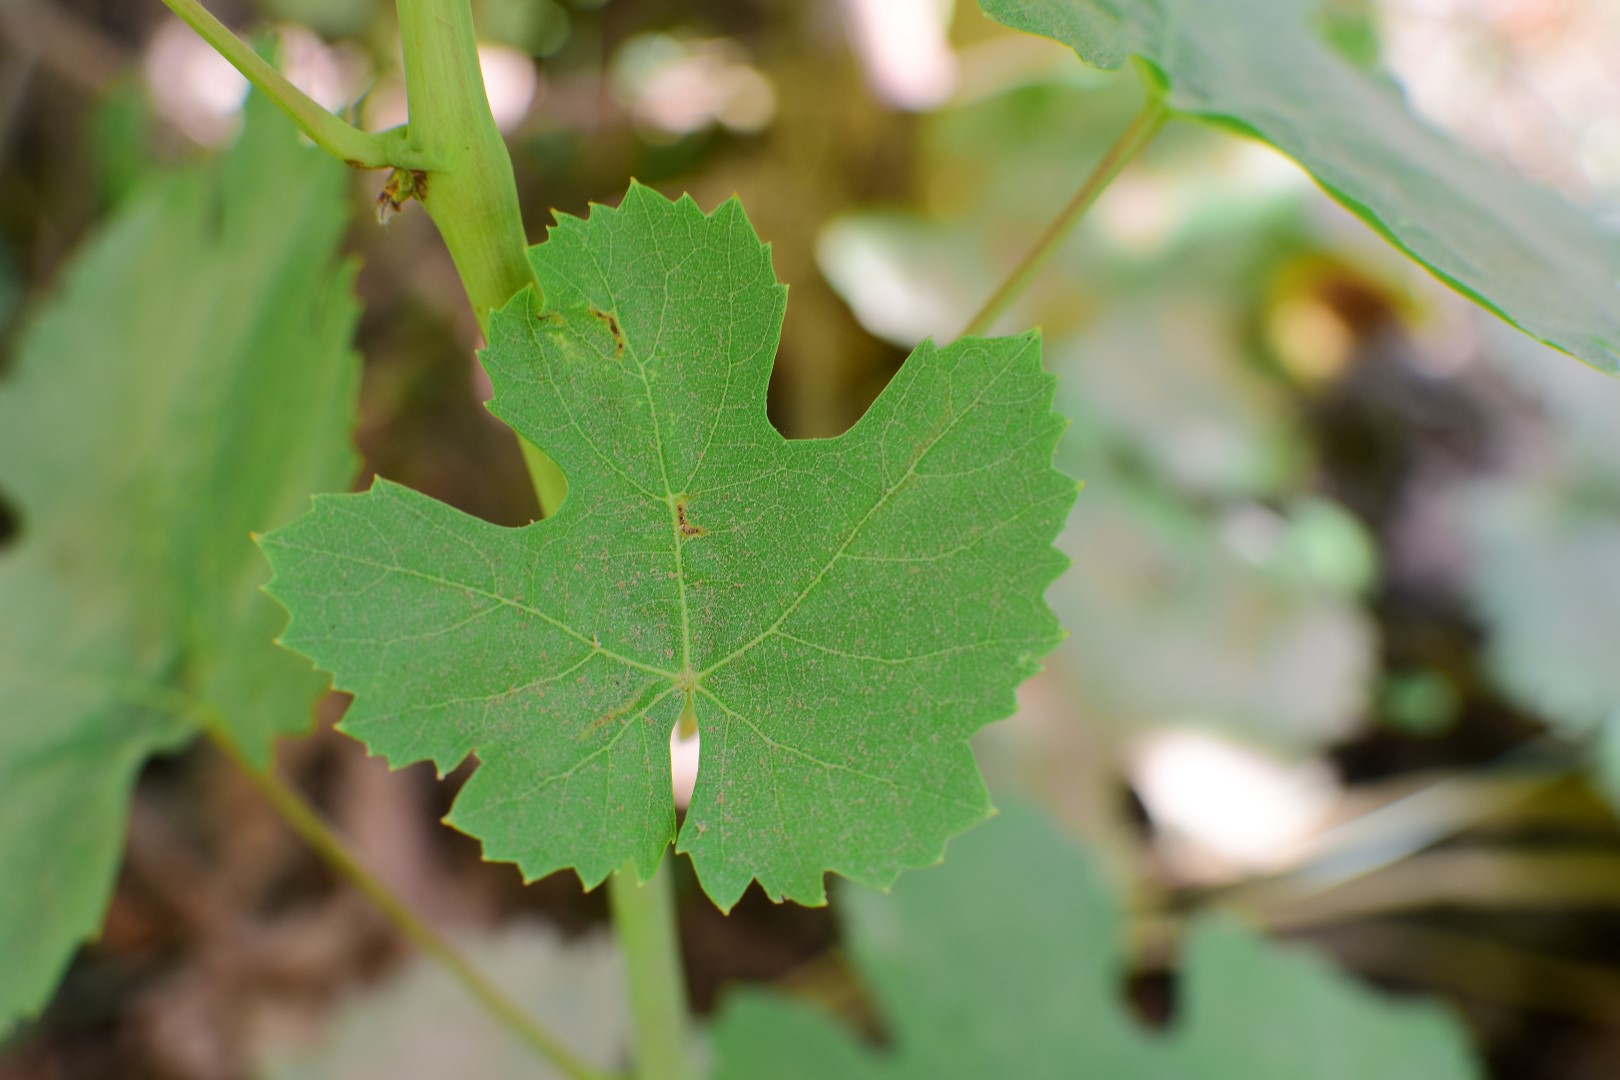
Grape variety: Thompson Seedless